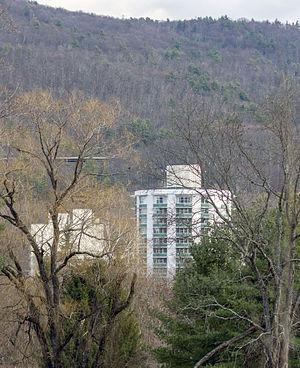
La tour de l'hôtel Nevele Resort, près d'Ellenville, New York, Etats-Unis